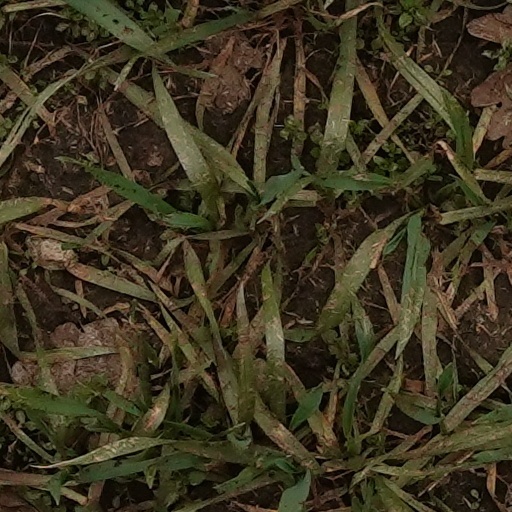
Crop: wheat